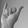
ASL letter: Y